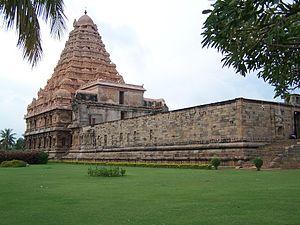
L'architecture des temples hindous présente une grande variété selon les époques, les matériaux utilisés, les régions et les cultures, initialement en Inde. De nombreux temples de religion hindoue se trouvent en dehors de l'Inde, soit dans les pays qui ont été dirigés par des souverains de religion hindoue, soit dans les régions avec une forte immigration de population indienne.